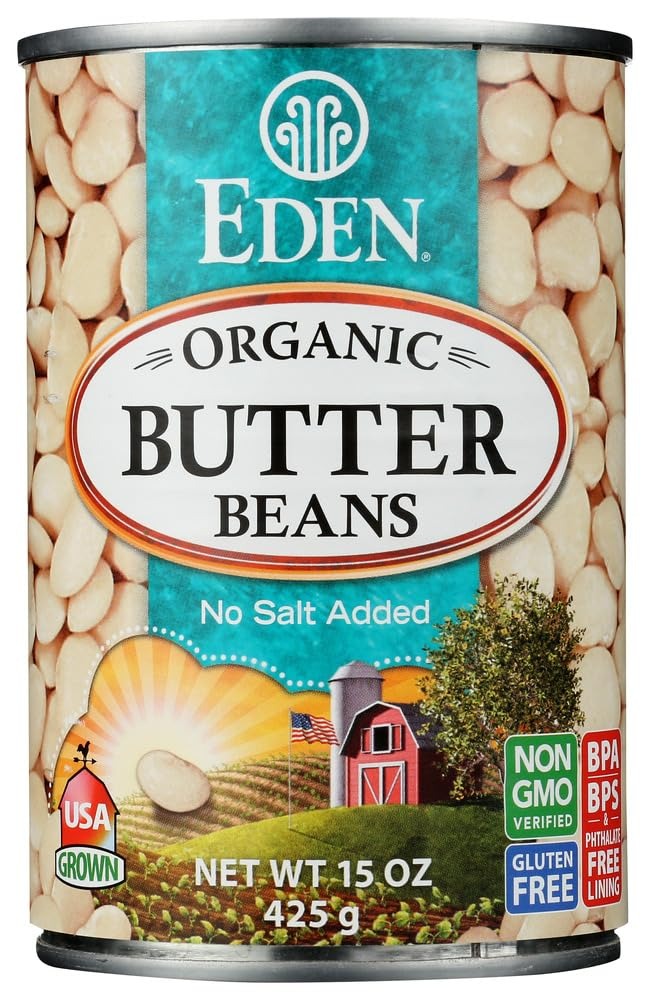
Item Name: Eden Butter Beans-15 Oz
Product Description: <p>Butter Beans, Organic - No Salt Added</p>
Value: 15.0
Unit: Fl Oz

Price: 4.5